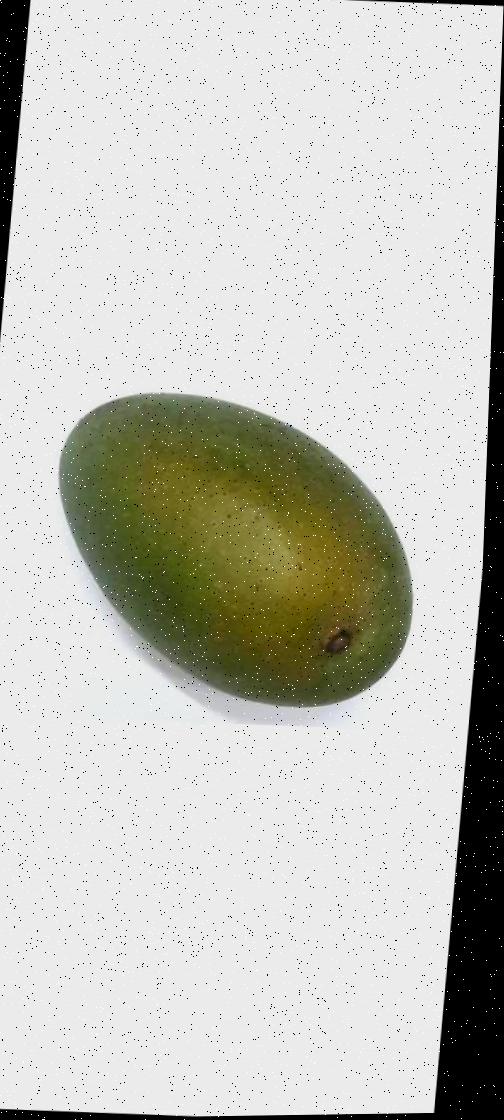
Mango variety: Ashshina Zhinuk